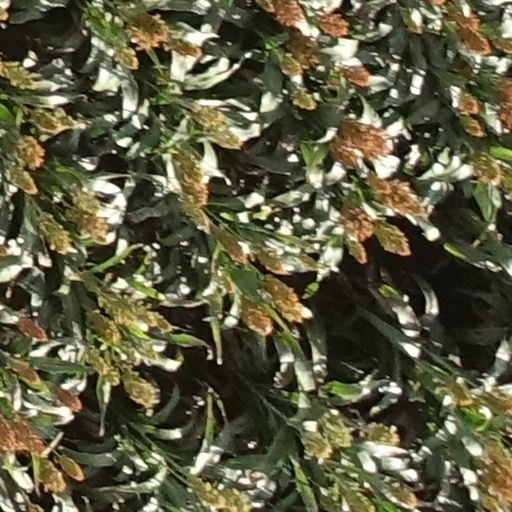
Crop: sorghum